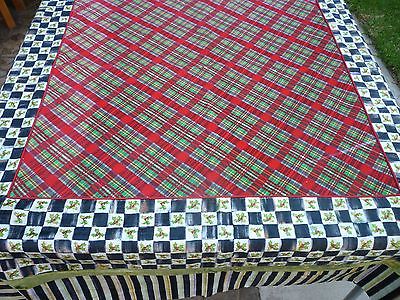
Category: table